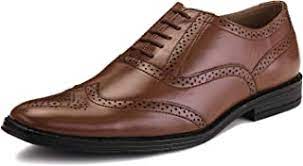
Label: Brogue